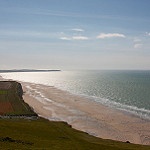
Scene: Outdoor